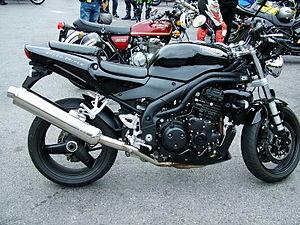
La Triumph Speed Triple est un roadster construit par la firme britannique Triumph.